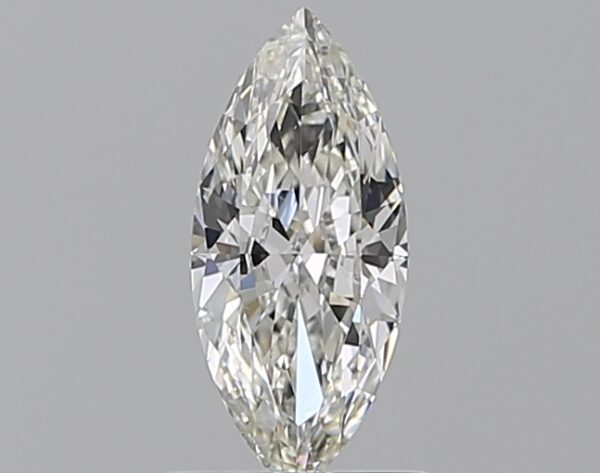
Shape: marquise
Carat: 0.7
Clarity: VS1
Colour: I
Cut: VG
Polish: EX
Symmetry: EX
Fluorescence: F
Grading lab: GIA
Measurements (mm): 10.21 x 4.49 x 2.55